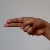
The image shows a hand gesture representing the letter 'H' in Indian Sign Language.